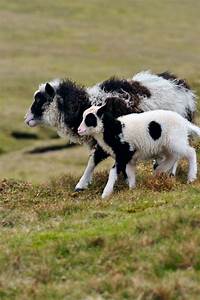
Label: pecora